44th Tennessee Infantry Regiment

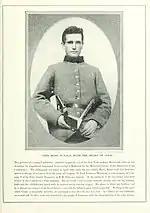
Henry Howe Cook in April 1861 was promoted age 17 from ranks of Company D, 1st Tennessee Infantry to Lt in Company F, 44th Tennessee Infantry

The 44th Regiment, Tennessee Infantry was an infantry regiment from Tennessee that served with the Confederate States Army in the American Civil War.